Al-Azm Palace

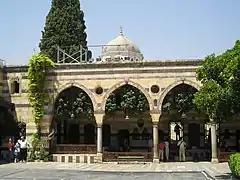
The northern facade of the courtyard

The palace was built during the Ottoman era over the former site of a Mamluk palace as a residence for the governor of Damascus, As'ad Pasha al-Azm during the reign of Sultan Mahmud I. Serving as a joint residence and guesthouse, the palace was a monument to 18th-century Arab architecture. The palace was built by 800 workers in a span of three years, and the building was decorated with highly sophisticated and expensive decorative elements. A local Damascene barber, Shaikh Ahmad Al-Bidiri Al-Halaq recorded in his diary how "every time he [Al-Azem] heard of an antiquity or rare work of marble or porcelain, he would send someone to get it - with or without the owner's consent". After al-Azm's death, the palace continued to house his descendants for generations later.